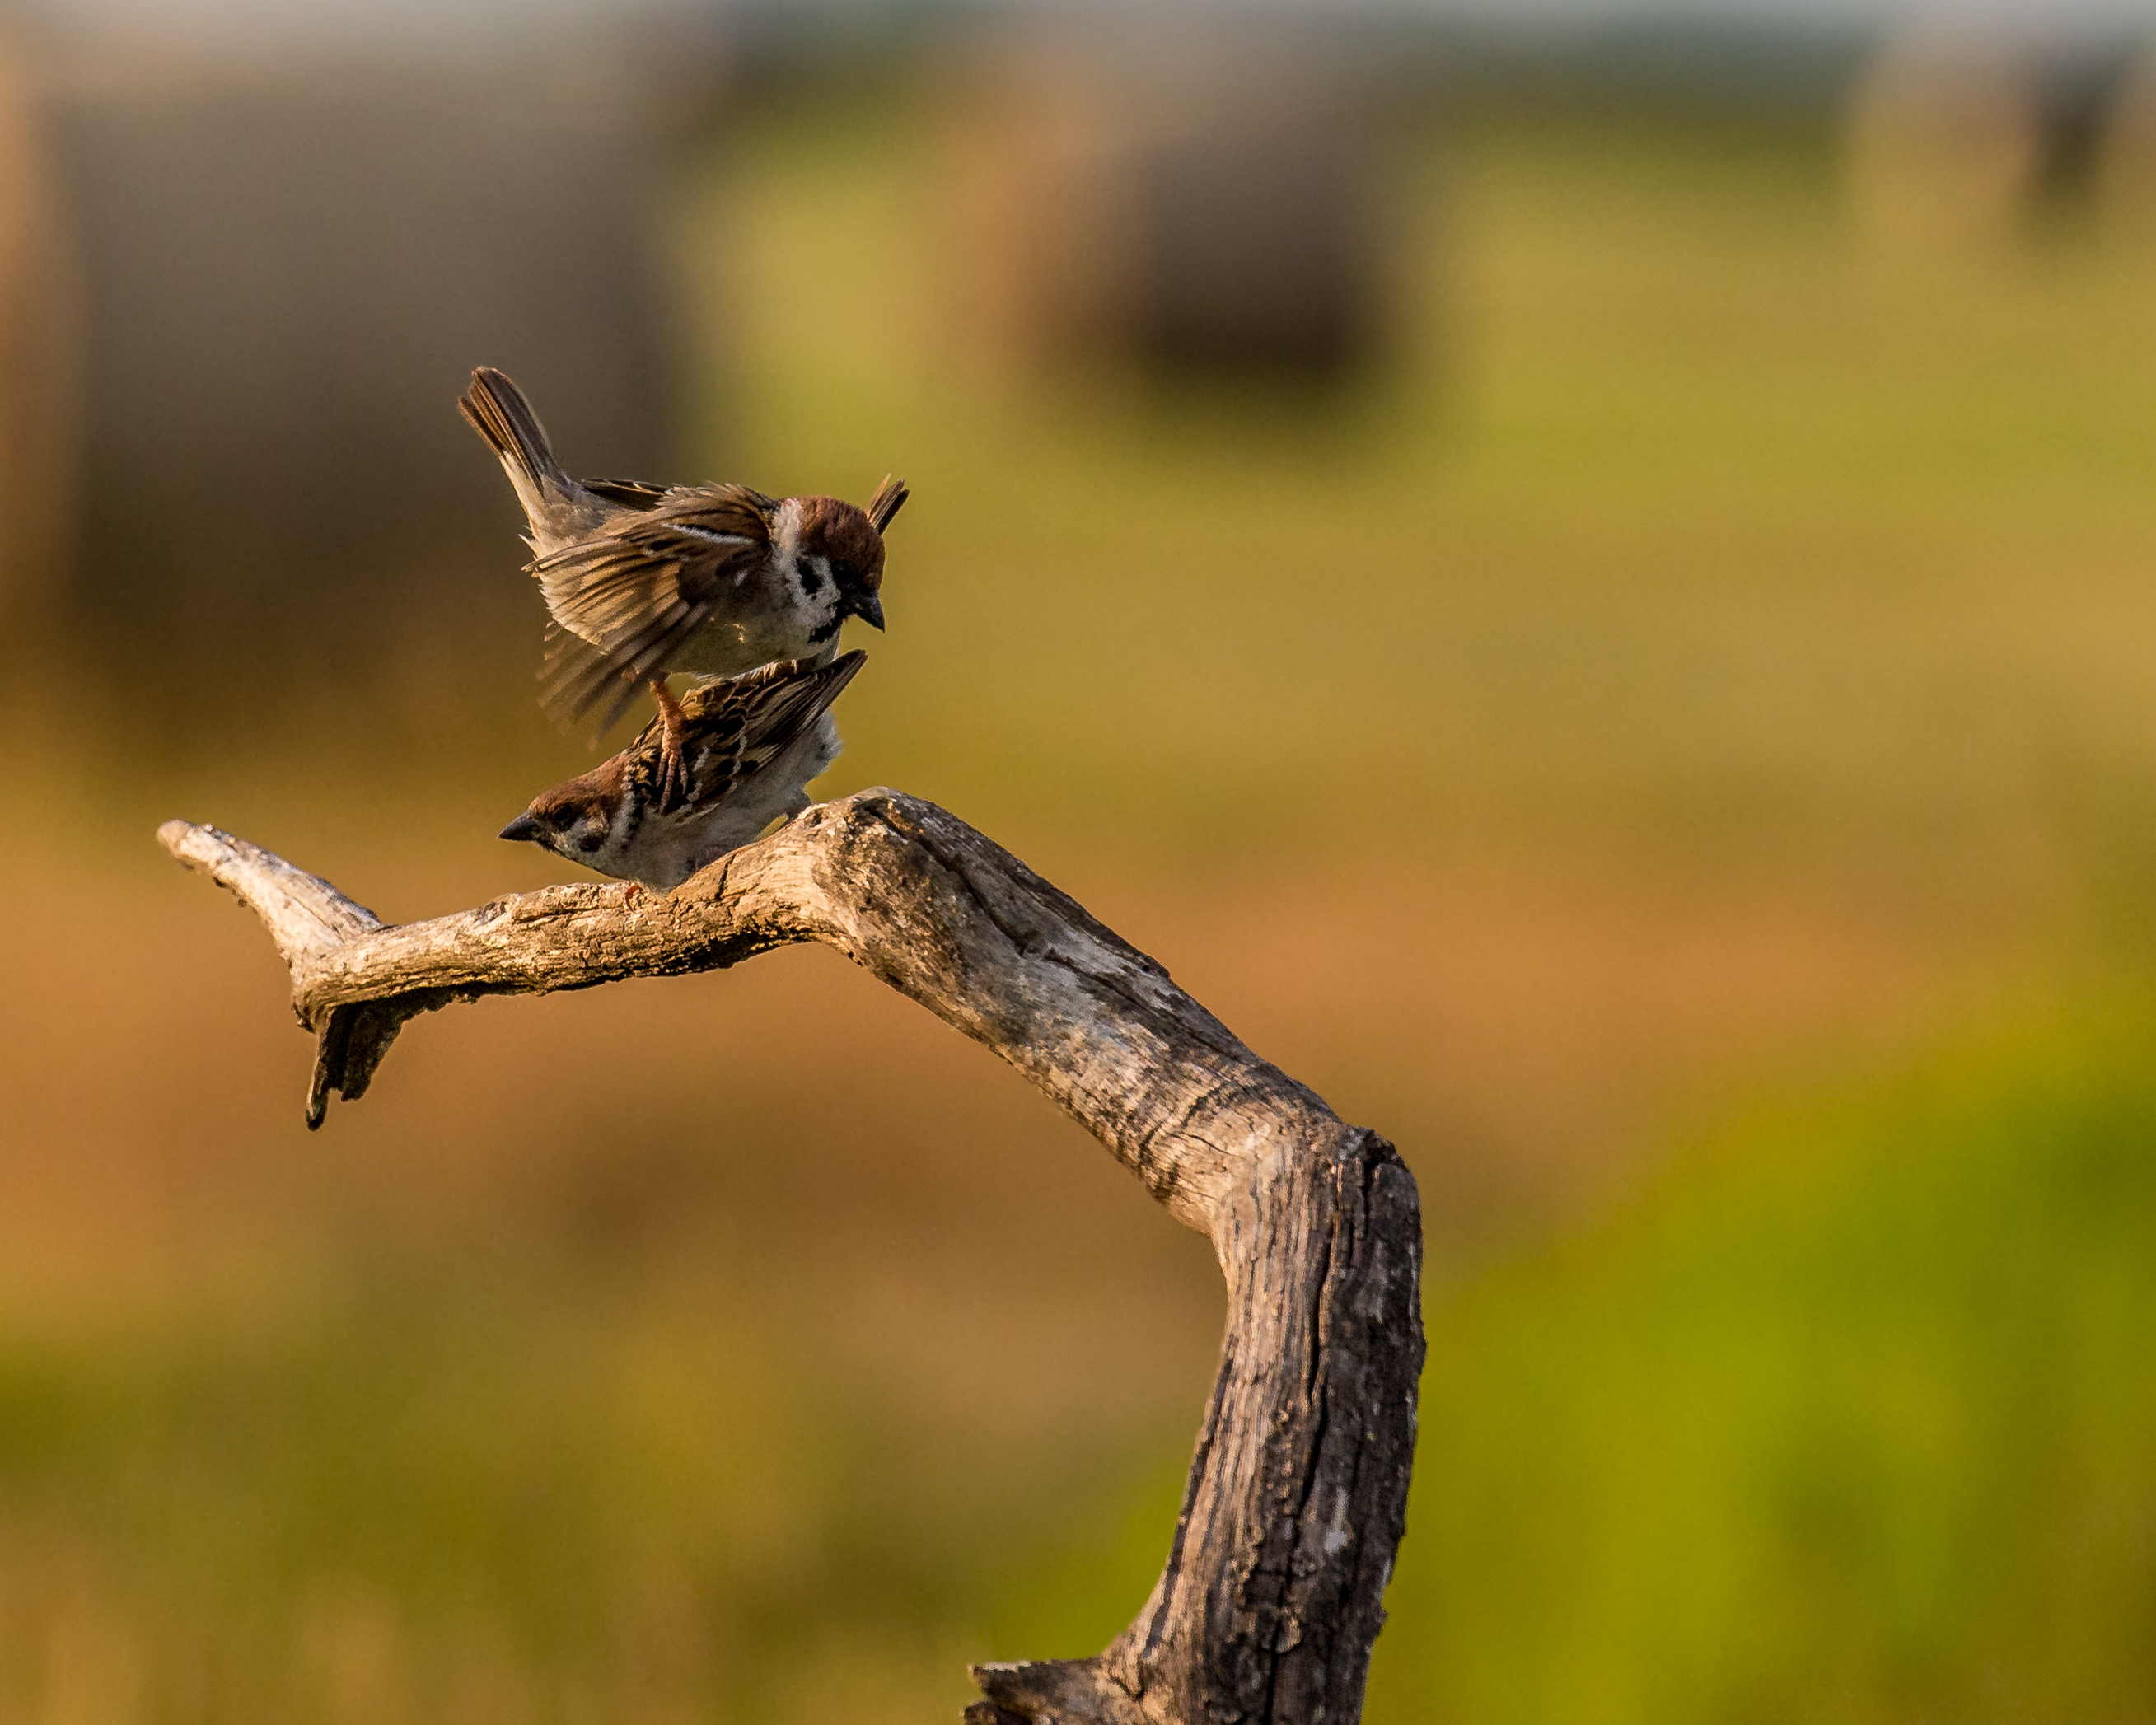
nature, branch, bird, explore, wildlife, fauna, close up, vertebrate, explored, andymorffew, morffew, naturethroughthelens, mating, wrongway, 69, sparrows, macro photography, perching bird